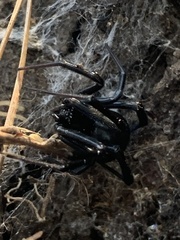
Species: Lactrodectus_hesperus